Kleine Kinzig Dam

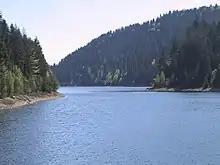
The reservoir seen from the north

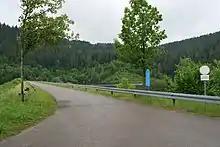
The road across the dam

The barrier is a rockfill dam with asphalt concrete interior sealing (bituminous core). The dam is made of granite and bunter sandstone and was constructed from May 1981 to October 1982. The initial impoundment of the river lasted from 13 December 1982 to June 1984.